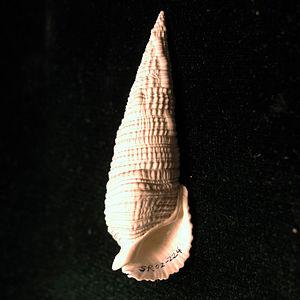
Cerithium est un genre de mollusques gastéropodes marins de la famille des Cerithiidae.